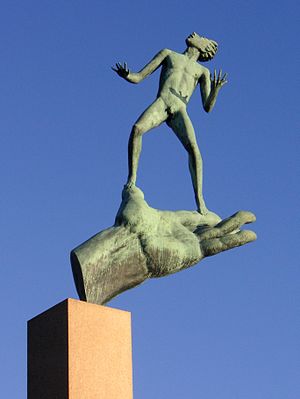
Kunst i Holstebro / Skulpturen Guds Hånd af Carl Milles
Skulpturen Guds hånd af Carl Milles i skulpturparken på Millesgården, Lidingö. En tilsvarende skulptur står i Holstebro.
Kunst i Holstebro består bl.a. af en række skulpturer.